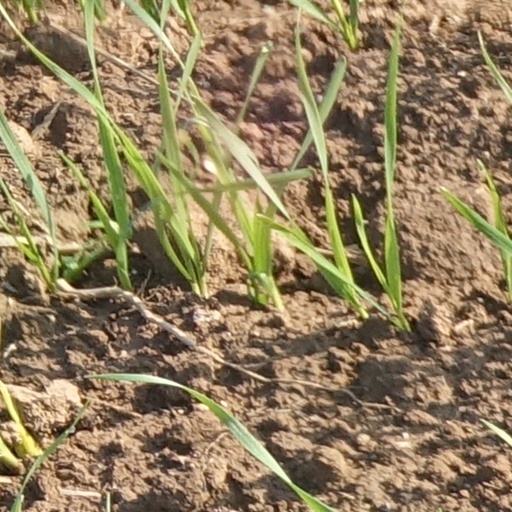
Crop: wheat